A82 road

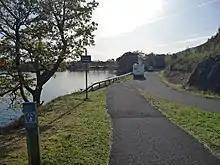
A former section of the A82 next to Loch Lomond, which is now a layby. The road was extensively rerouted and widened in the 1980s.

The A82 begins in the St George's Cross area of central Glasgow, at a junction with the M8 and the A804. From here, it heads in a northwest direction along the Great Western Road for towards Anniesland Cross and passes a number of the city's terraces, including Alexander "Greek" Thomson's Great Western Terrace, constructed in 1867, and Devonshire Terrace before widening to dual carriageway at Kelvinside. The road here was originally built as a turnpike road in 1816 and widened to its current state in the early 1970s. All the trees along the route were preserved owing to environmental concerns. The Great Western Road has been described by Tam Galbraith as "the most noble entry to any city in Europe."